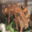
Label: dinosaur